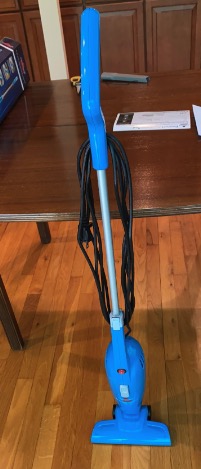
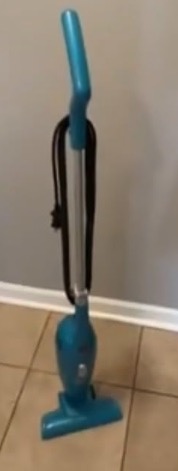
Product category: items_vacuum
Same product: yes